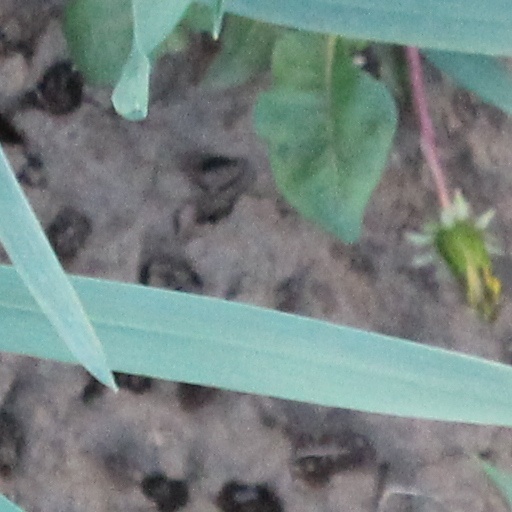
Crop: wheat